Fyrudden

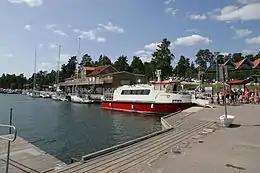
FyryddenGryt20130709

Fyrudden is a coastal locality in Valdemarsvik Municipality, Östergötland County, Sweden, located at the extreme southeastern end of a narrow peninsula. The name literally means "the lighthouse point".